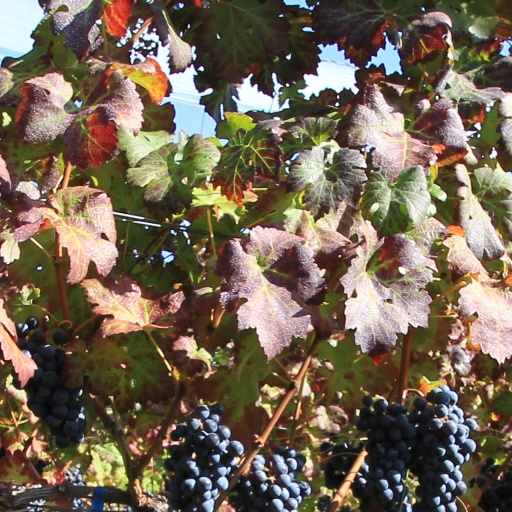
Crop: grape